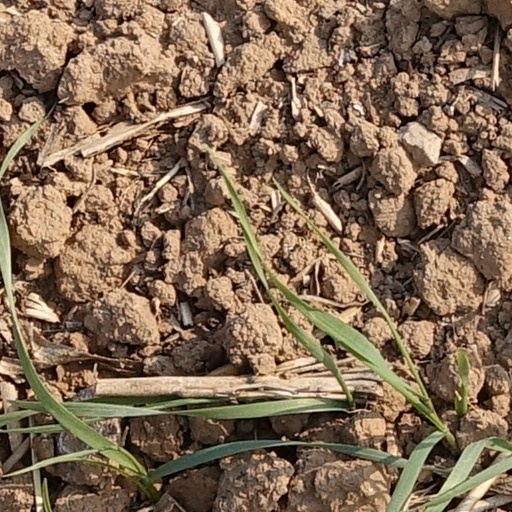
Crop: wheat